Lauren Shippen

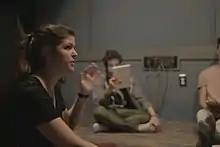
Shippen in 2017

Lauren Shippen is a fiction writer, director, and actor. She created the podcast "The Bright Sessions" and its spin-off series, "The AM Archives" and "The College Tapes". Shippen won an Audio Verse award for her portrayal of Sam in "The Bright Sessions" (the character also appeared in "The AM Archives"). She has also written three novels set in "The Bright Sessions" universe. Shippen was named in the 2018 "Forbes" 30 Under 30.